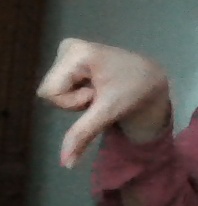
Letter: waw